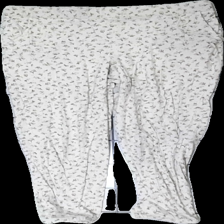
View: front
Type: Trousers
Category: Ladies
Brand: Kappahl
Colors: Grey, Beige, Brown
Material: 100% cotton
Pattern: Floral print
Cut: Regular
Size: S
Season: All
Stains: Major
Damage: fläckar
Damage location: bottom left
Damage 2 location: middle center
Damage 3 location: top center
Price range: <50
Recommended usage: Export
Description: beige pyjamas byxor med blommor på, fläck på vänstra benet, urtvättade och lite noppriga.